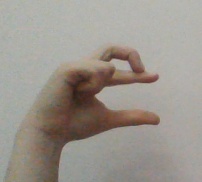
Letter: thal